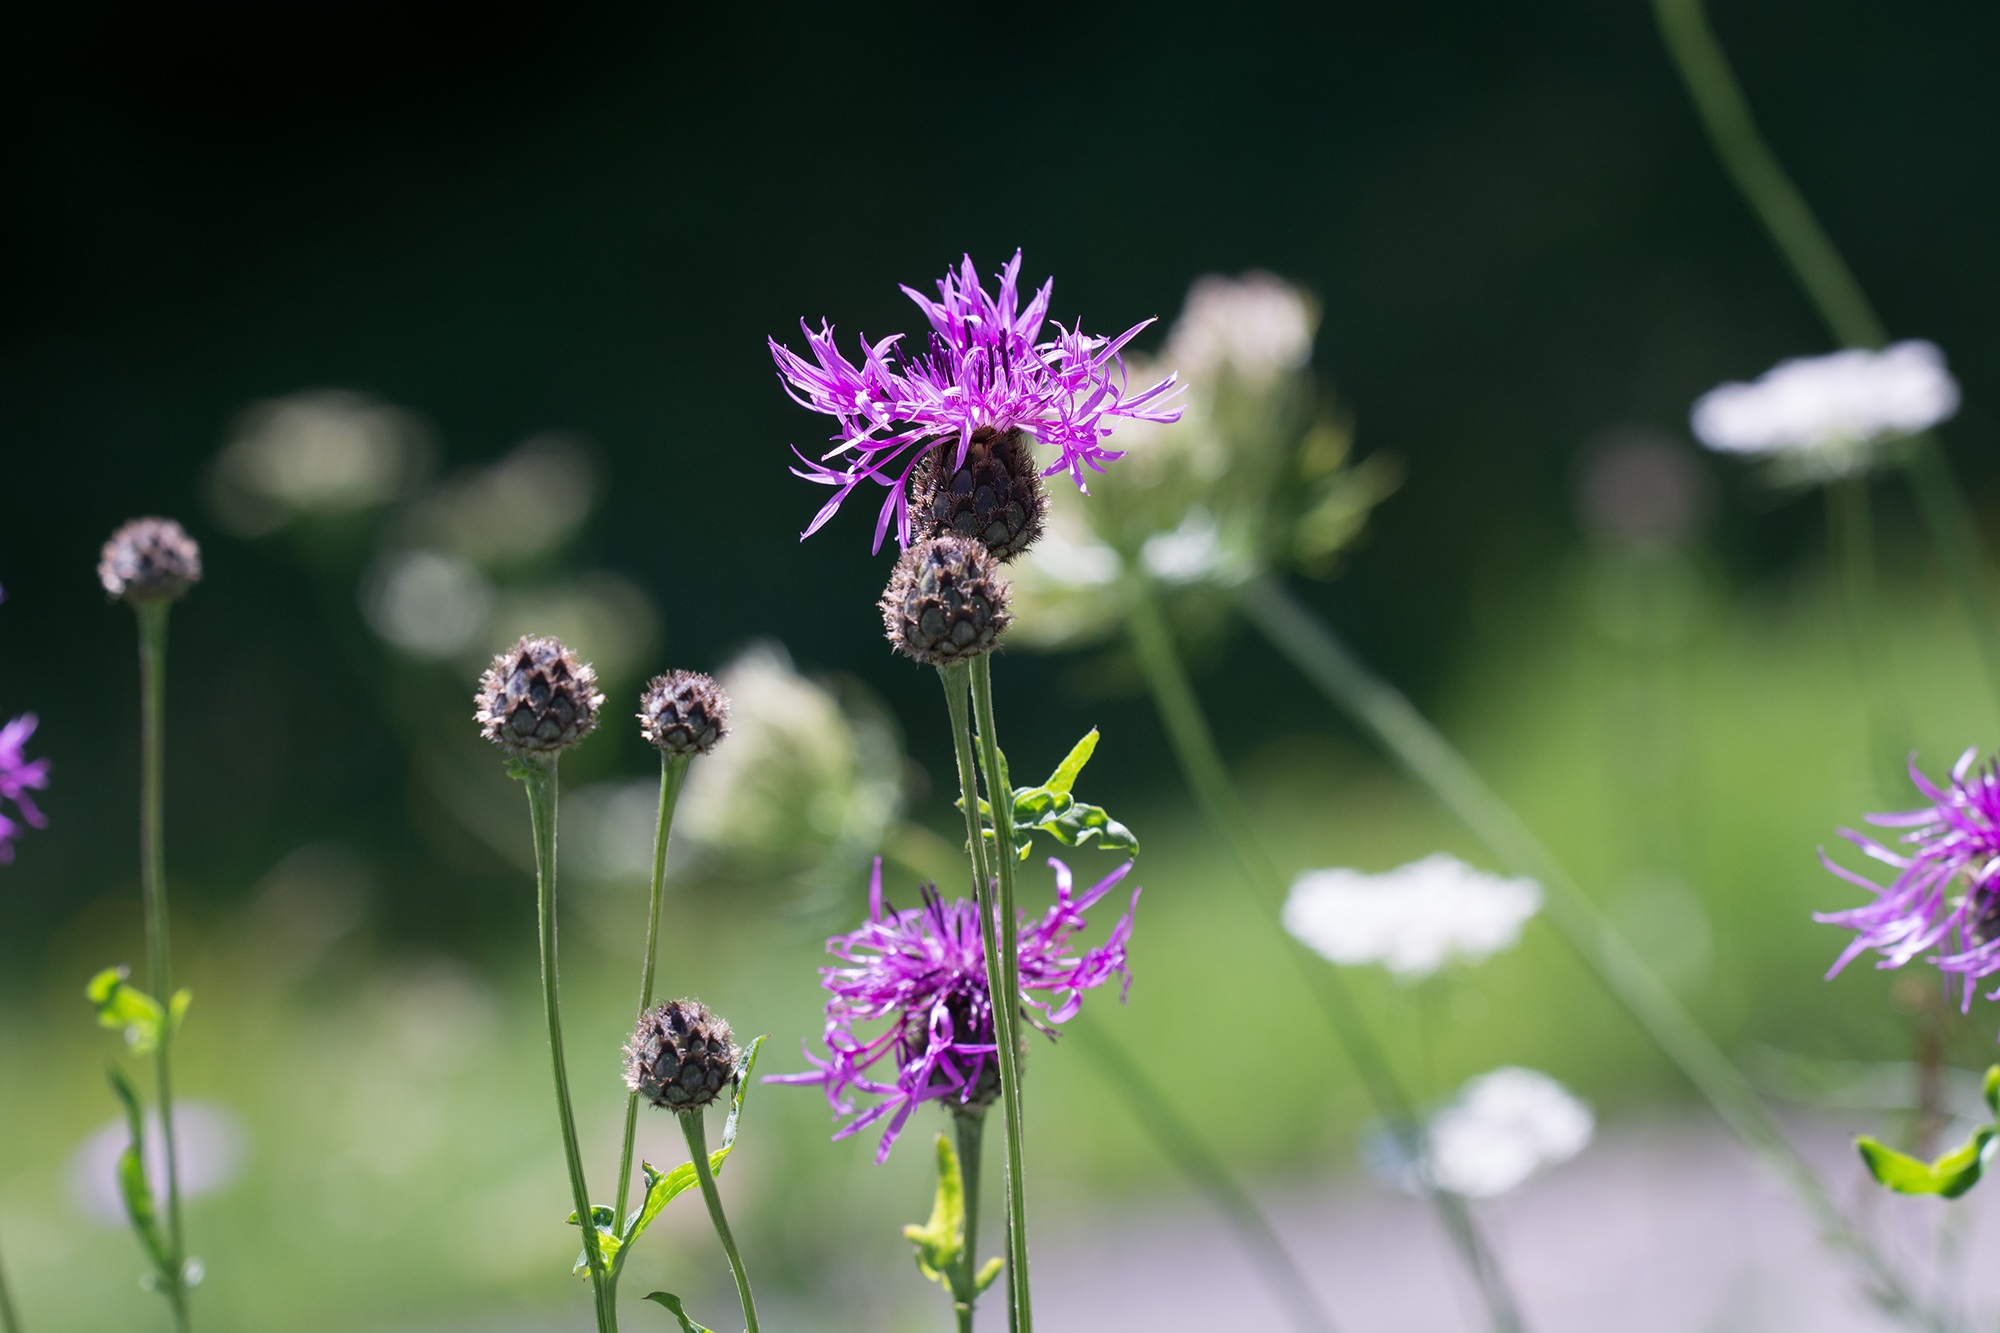
nature, blossom, plant, photography, meadow, flower, petal, summer, rural, botany, colorful, close, flora, wildflower, flowers, close up, flower meadow, nectar, macro photography, summer meadow, natural lawn, flowering plant, wigs knapweed, plant stem, land plant